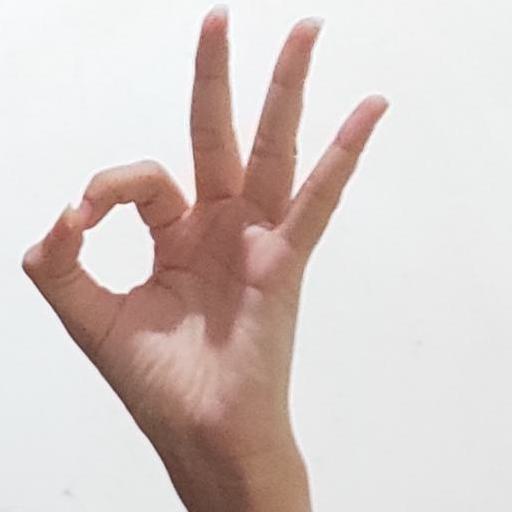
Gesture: ok